Cape Air

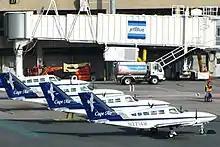
Cape Air Cessna 402's below a JetBlue jetway

Since February 2007, Cape Air and JetBlue Airways have had an interline agreement. The agreement allows Cape Air to carry JetBlue Airways passengers from Boston's Logan Airport and San Juan to Cape Air's destinations throughout the Northeast, Florida and the Caribbean. The agreement allows customers on both airlines to purchase seats on both airlines under one reservation. Customers also get their baggage transferred and Cape Air and JetBlue Airways are located in the same terminal in Boston and San Juan which allows for an easy connection.